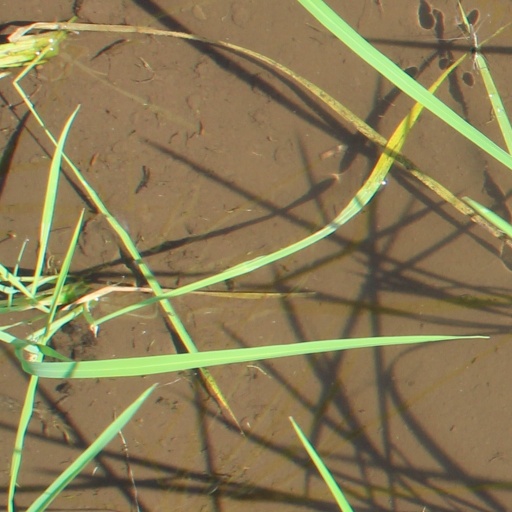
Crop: rice